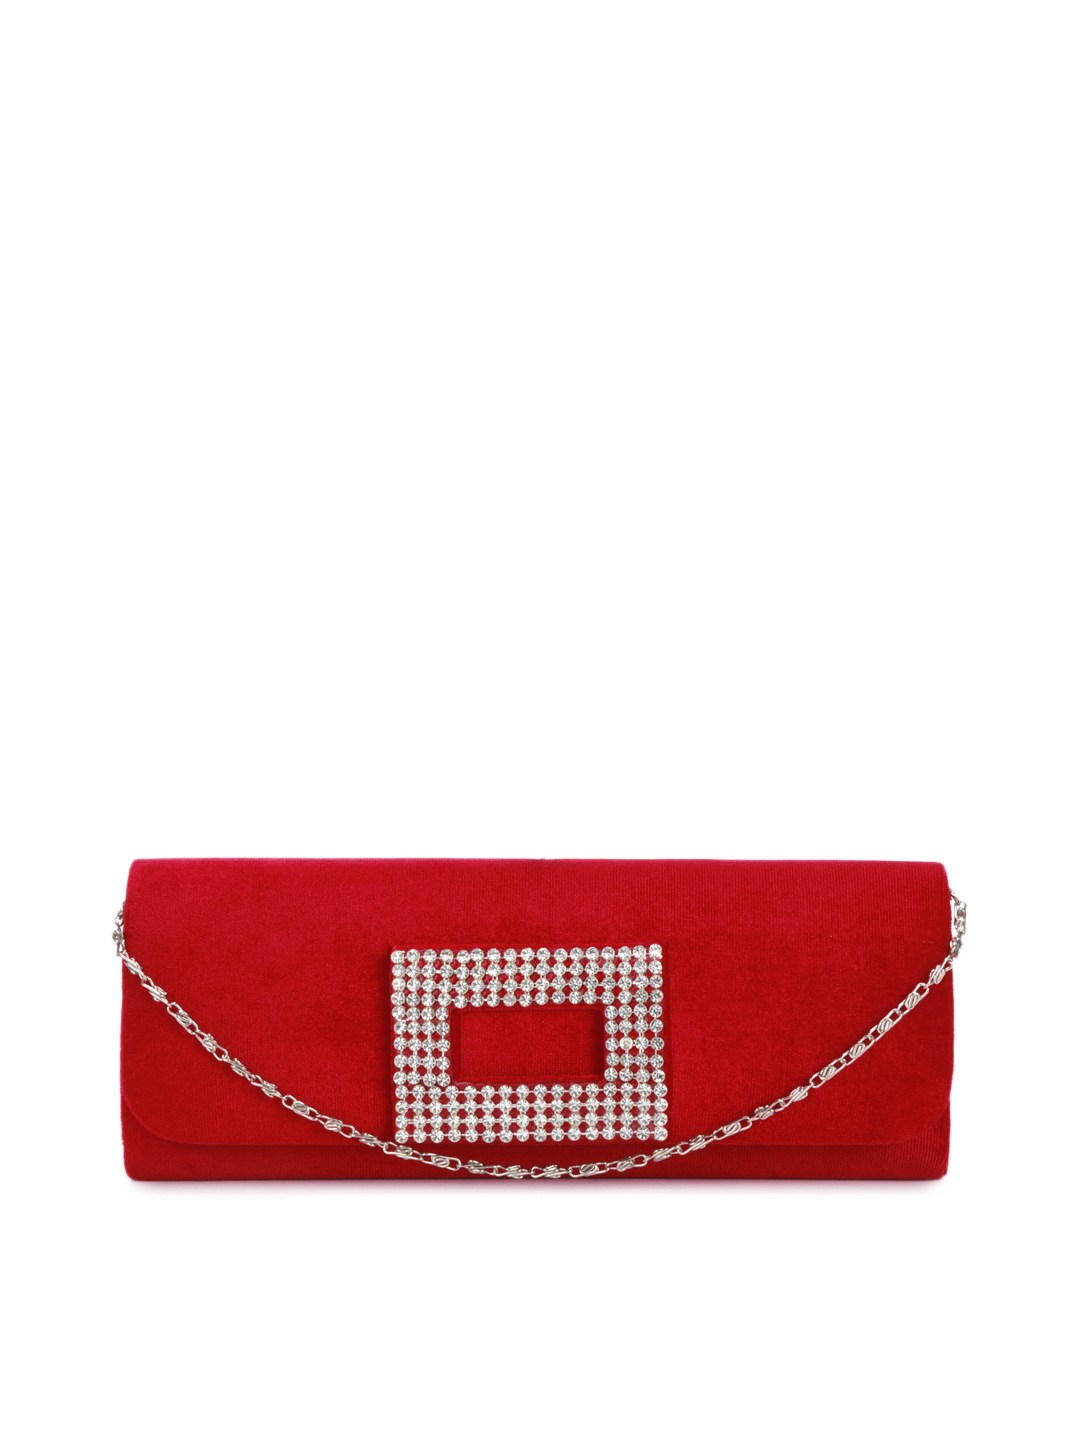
Rocia Women Red Clutch
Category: Accessories / Bags / Clutches
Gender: Women
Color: Red
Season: Summer 2012
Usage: Casual